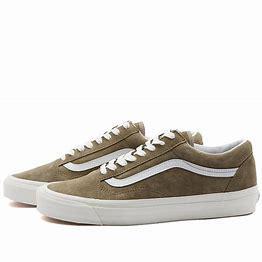
Brand: Vans
Model: UA Old Skool 36 DX